Parker 51

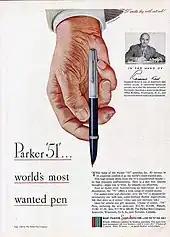
1948 ad for the Parker 51

The "51" was innovative for the period. It had a number of new design features—in particular the hooded, tubular nib and multi-finned collector were designed to work in conjunction with the pen's proprietary, fast-drying "51" ink. This allowed the tubular nib to stay wet and lay down an even line with either "51" ink or conventional inks. The initial model used a Vacumatic filling system which operated by pressing a plunger to generate a vacuum, drawing ink into the pen.